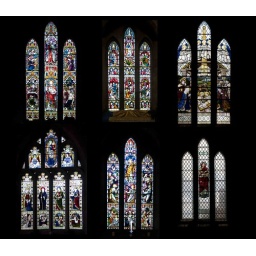
6 of the stained glass windows in Polesworth Abbey - 13th June 2009